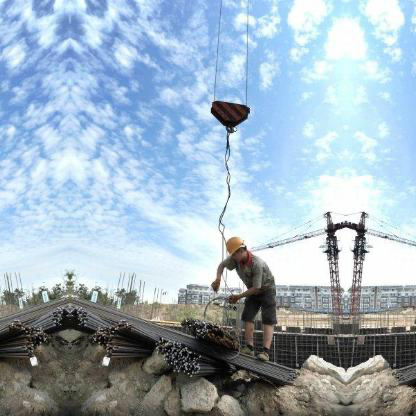
Objects in the image:
label: helmet